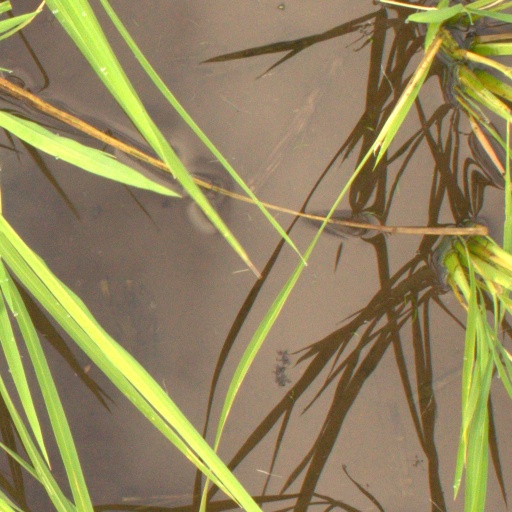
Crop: rice